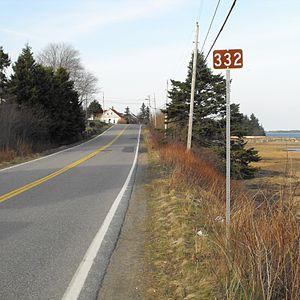
La route 332 est une route secondaire de la Nouvelle-Écosse d'orientation ouest-est globalement, située dans le sud-ouest de la province, entre Bridgewater et Lunenburg. Elle est une route faiblement empruntée sur tout son parcours. De plus, elle mesure 36 kilomètres, et est une route asphaltée sur l'entièreté de son tracé.